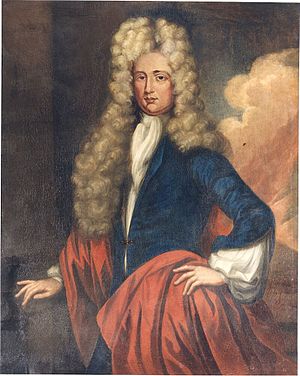
Thomas Shadwell
Thomas Shadwell var en engelsk dramatisk forfatter.